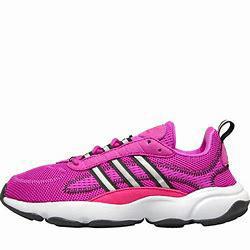
Brand: Adidas
Model: Haiwee